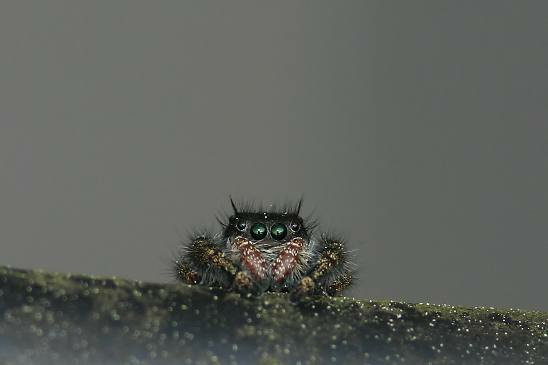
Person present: No